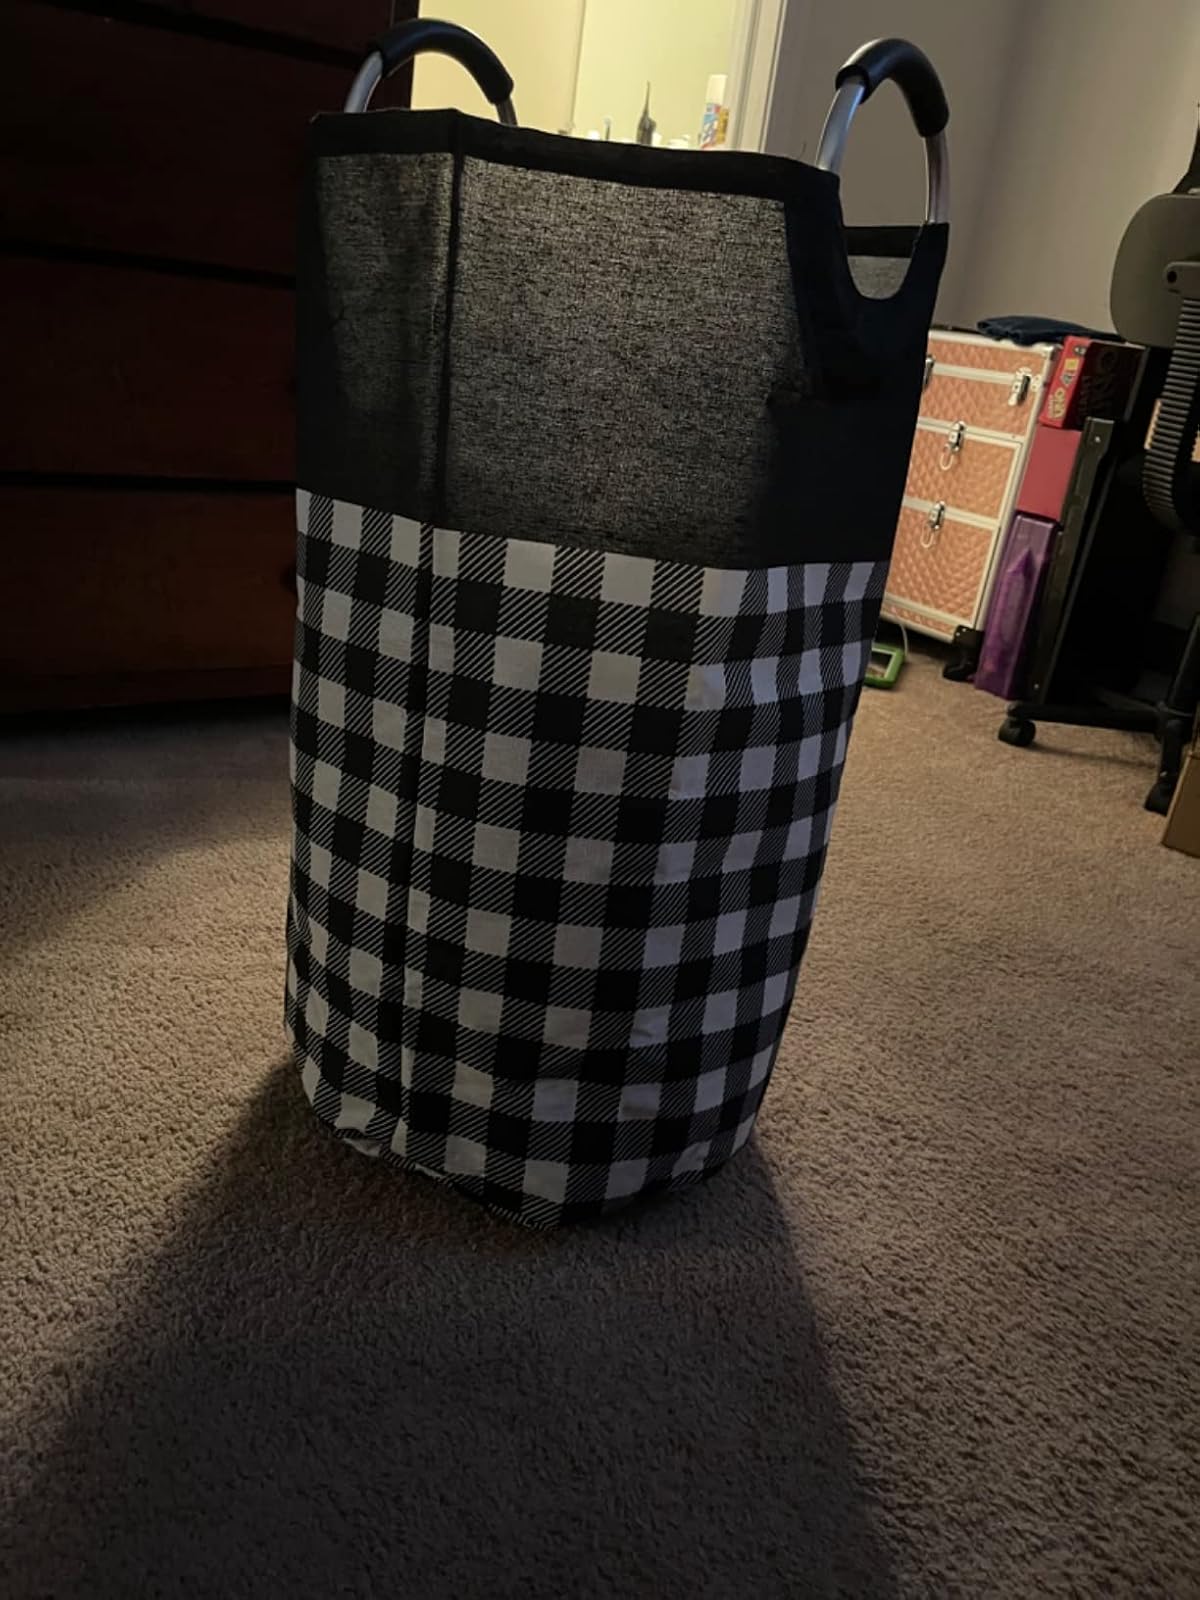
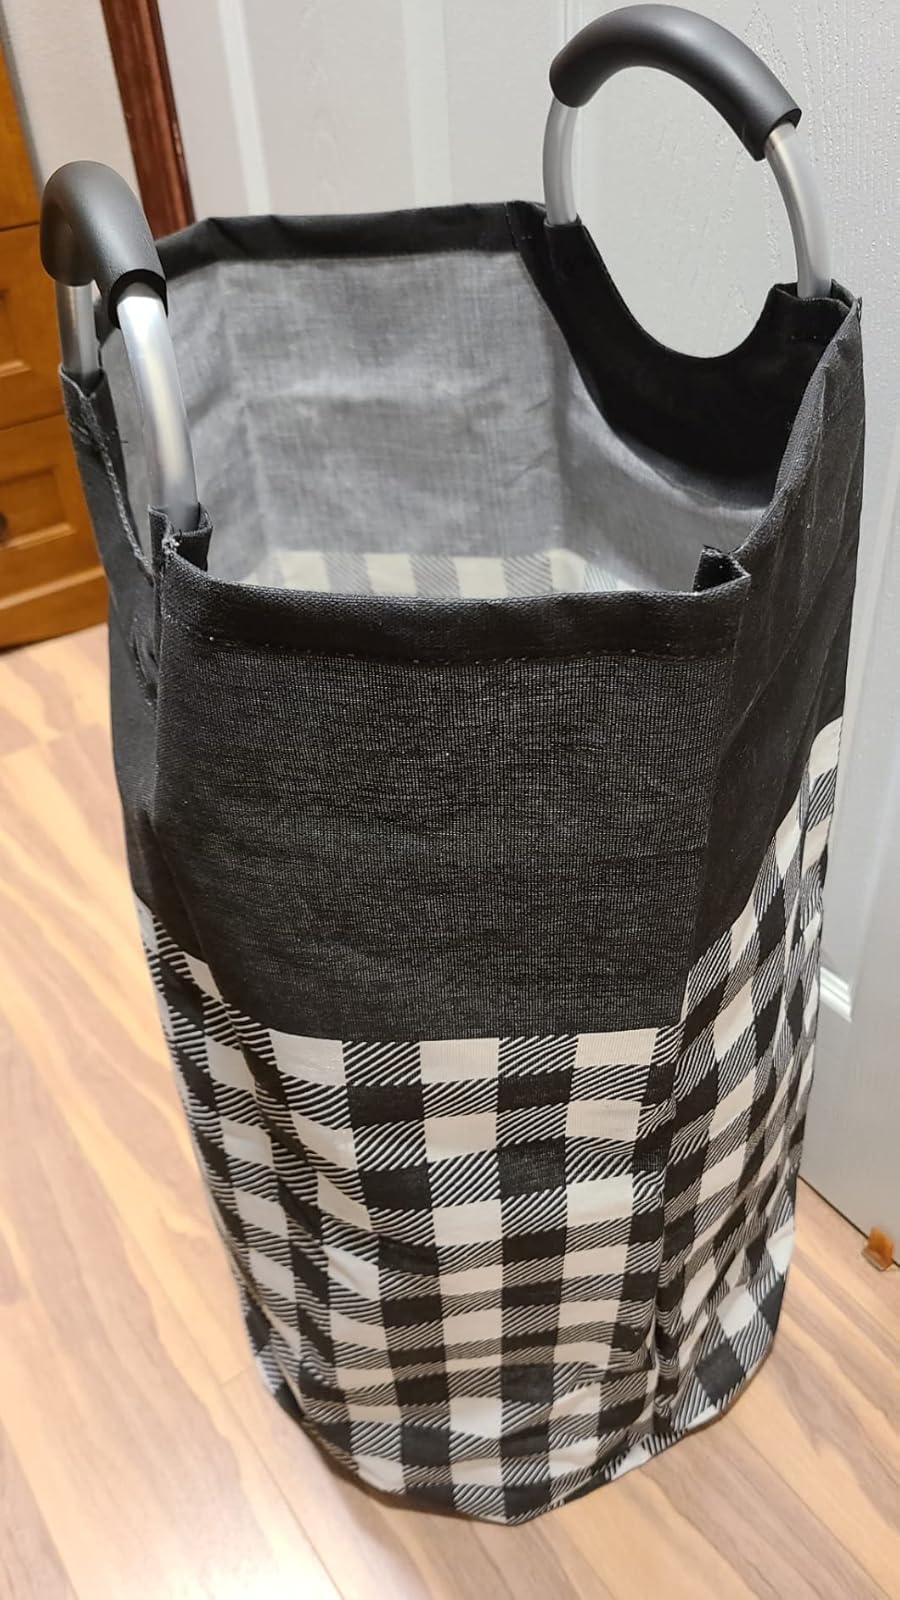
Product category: items_hamper
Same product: yes